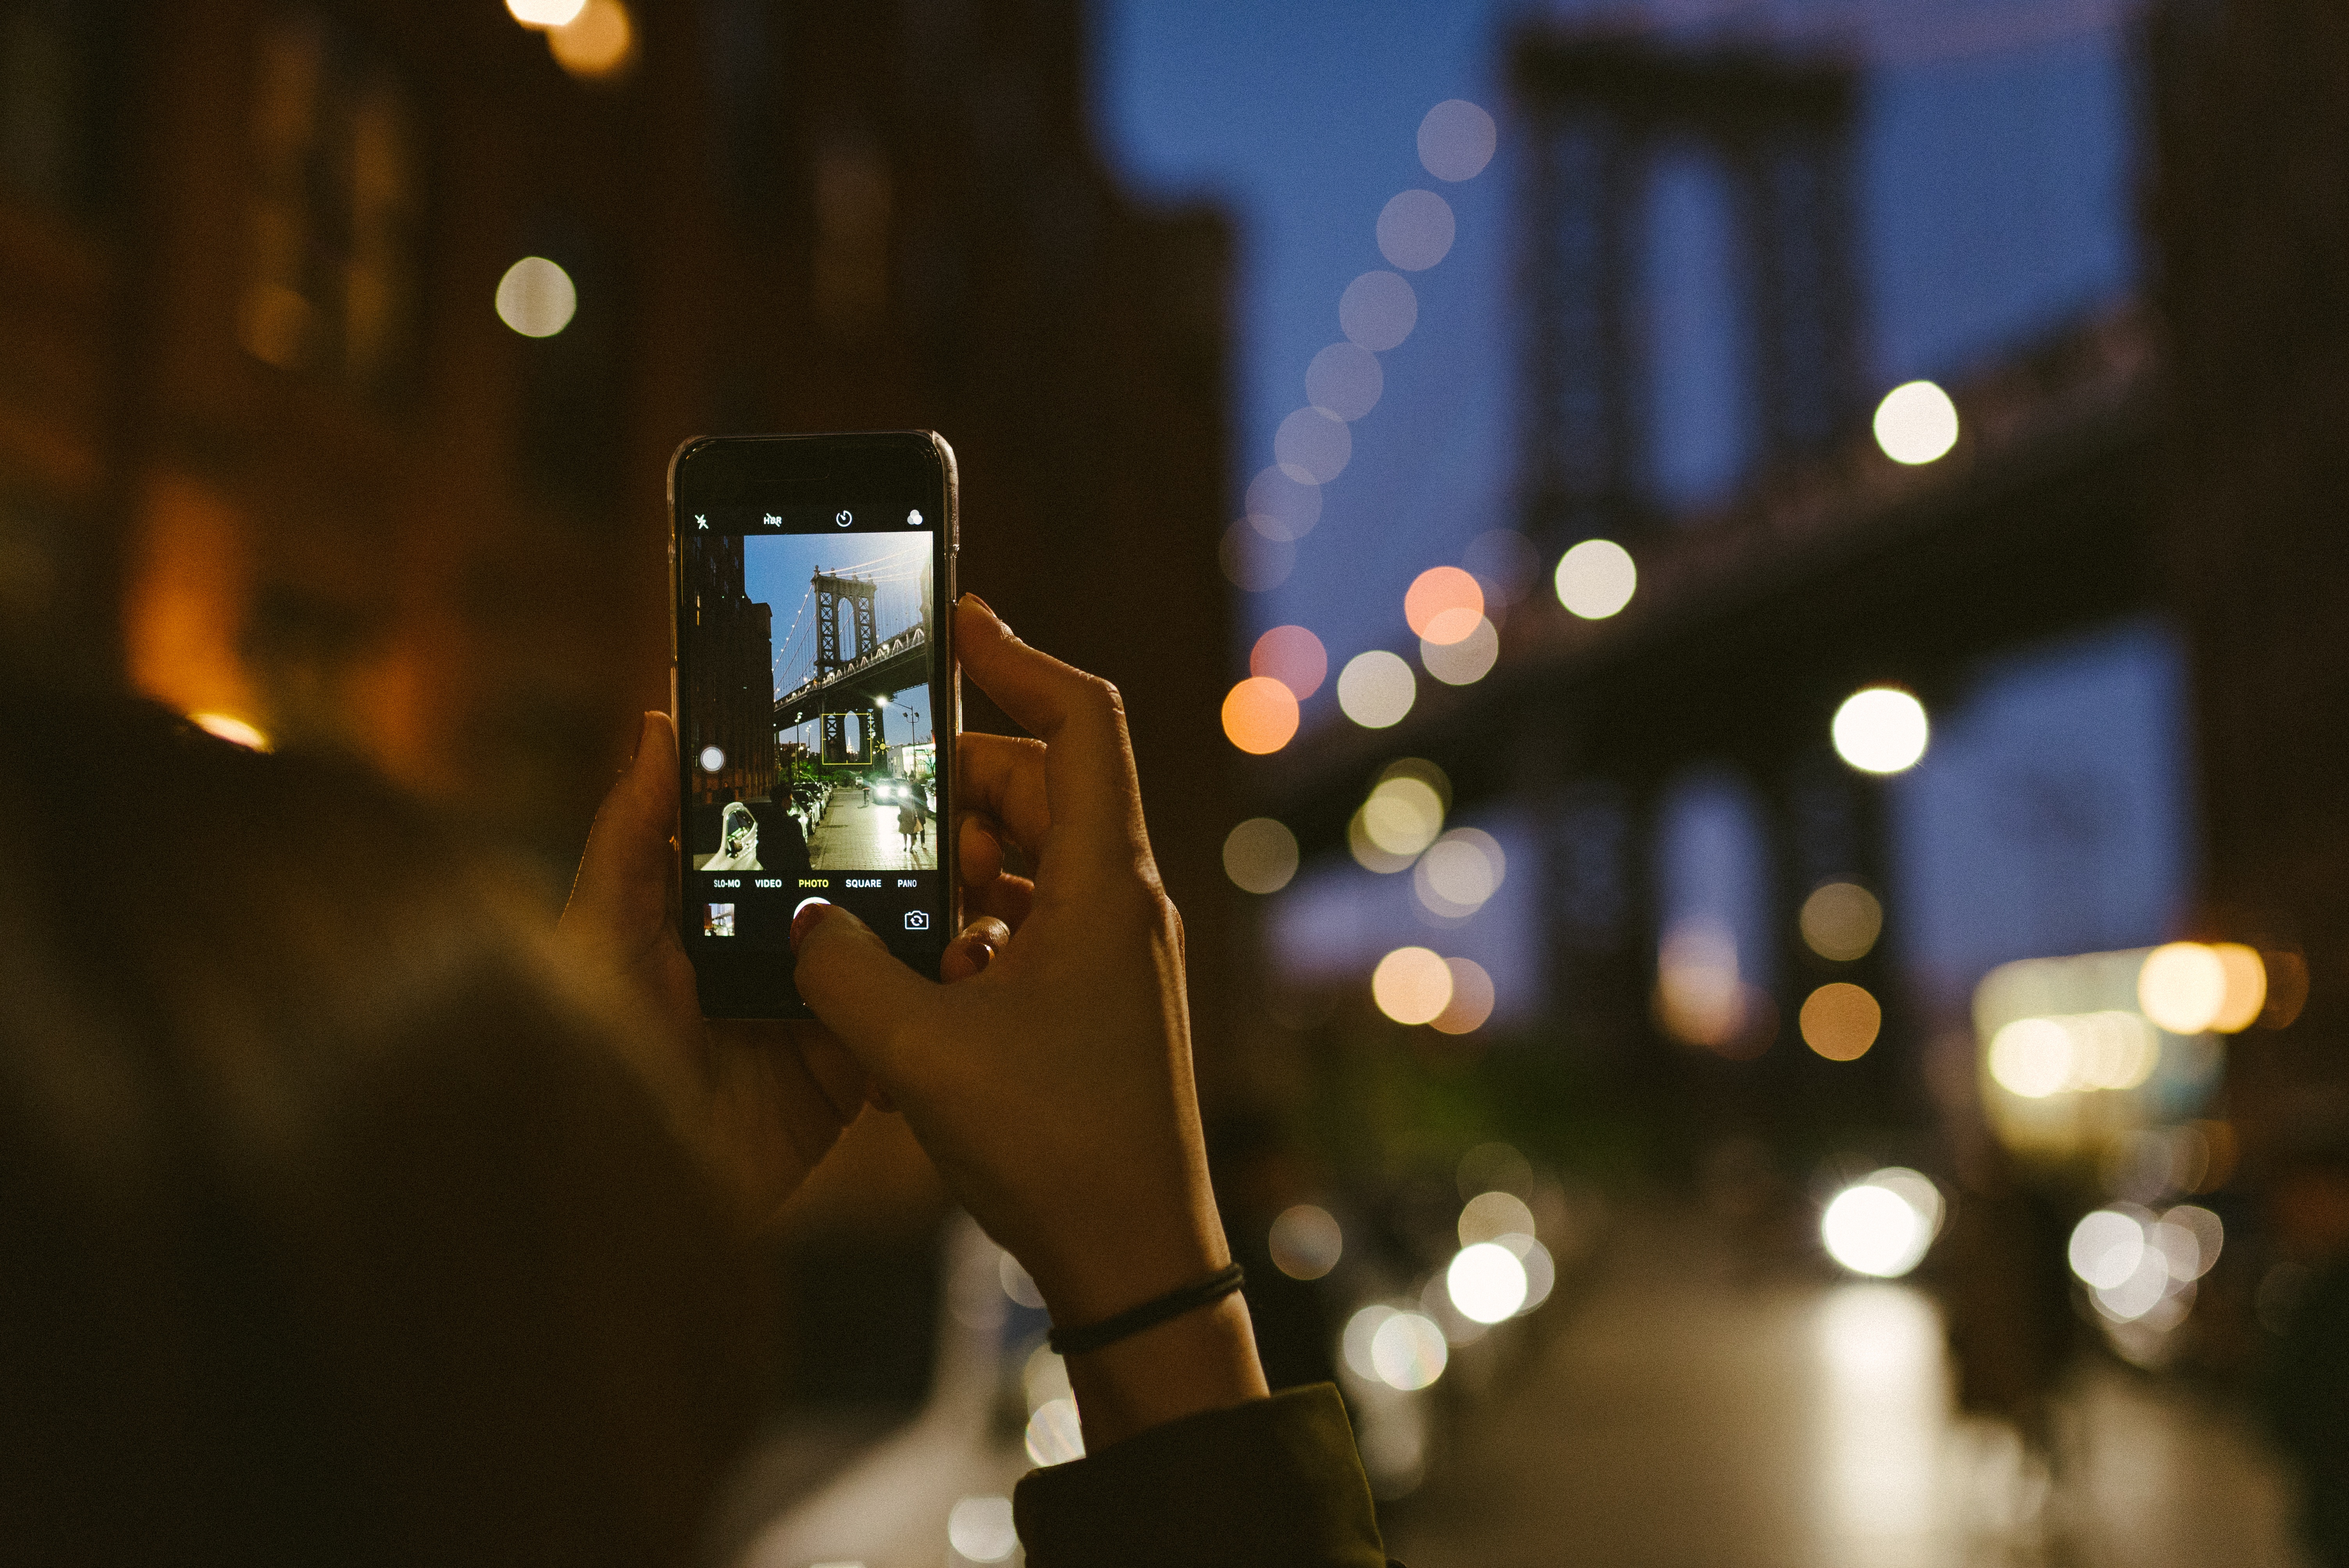
light, night, color, darkness, lighting, photograph